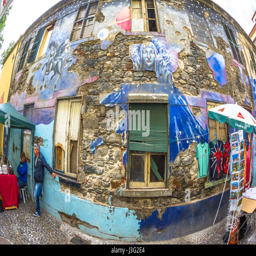
painted doorways on the oldest street